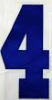
Number: 4